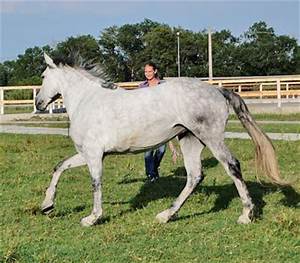
Label: horse